Theses on the Philosophy of History

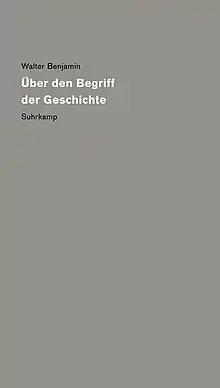
"Über den Begriff der Geschichte" (2010 edition, Suhrkamp)

"Theses on the Philosophy of History" or "On the Concept of History" is an essay written in early 1940 by German philosopher and critic Walter Benjamin. It is one of Benjamin's best-known, and most controversial works.